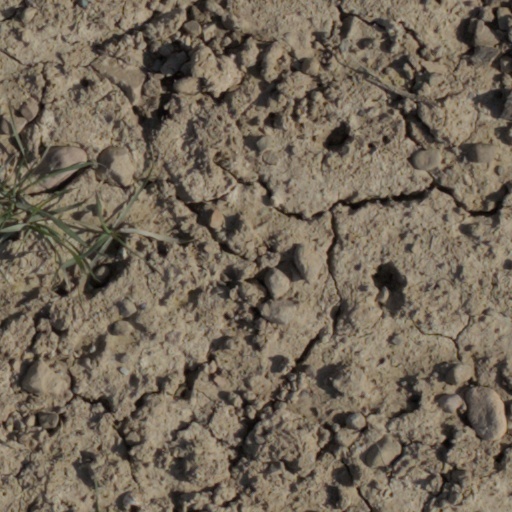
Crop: wheat